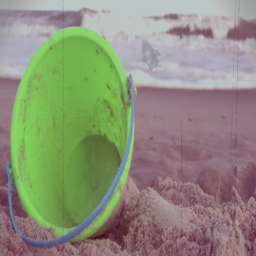
vintage plastic bucket on the beach